Peripheral Component Interconnect

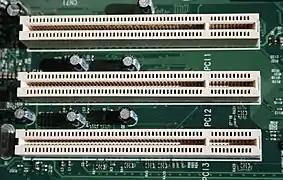
Three 5-volt 32-bit PCI expansion slots on a motherboard (PC bracket on left side)

Peripheral Component Interconnect (PCI) is a local computer bus for attaching hardware devices in a computer and is part of the PCI Local Bus standard. The PCI bus supports the functions found on a processor bus but in a standardized format that is independent of any given processor's native bus. Devices connected to the PCI bus appear to a bus master to be connected directly to its own bus and are assigned addresses in the processor's address space. It is a parallel bus, synchronous to a single bus clock.